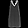
Label: Dress